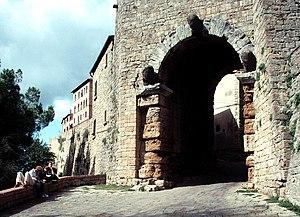
La formation de la dodécapole étrusque historique, puis les multiples extensions dans la plaine du Pô, mais également en Campanie, en Ombrie et dans le Latium, révèlent une puissance militaire étrusque efficace. De fait, les Étrusques disposent non seulement de forces de frappe terrestre et maritime massives et structurées, mais aussi d'une poliorcétique efficace. Pourtant, bien que le corpus étruscologique atteste de l'usage de machines de guerre, l'ensemble des vestiges de la stratégie de siège des Étrusques relève essentiellement de la défense. En effet, les différentes fortifications des cités étrusques jouent un rôle déterminant au cours de l'histoire militaire étrusque.
L'architecture étrusque, comme beaucoup d'autres de ses pratiques culturelles, se caractérise par l'intégration de savoirs précédents, issus des cultures grecque ou plus orientales, puis de leur assimilation en y apportant des modifications, et ensuite de leur transmission et intégration au monde romain.
Un pont à voûtes en maçonnerie habituellement appelé pont en maçonnerie ou pont en pierre ou pont voûté, désigne une technique de fabrication des ponts, mais constitue surtout une des grandes familles de ponts qui a été mise en œuvre de l’Antiquité jusqu’au début du XXᵉ siècle.